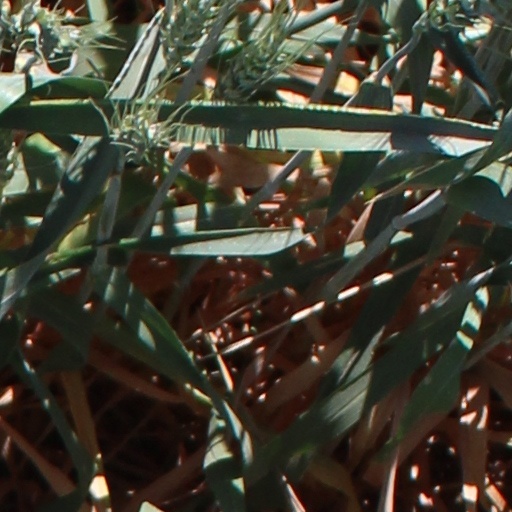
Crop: wheat